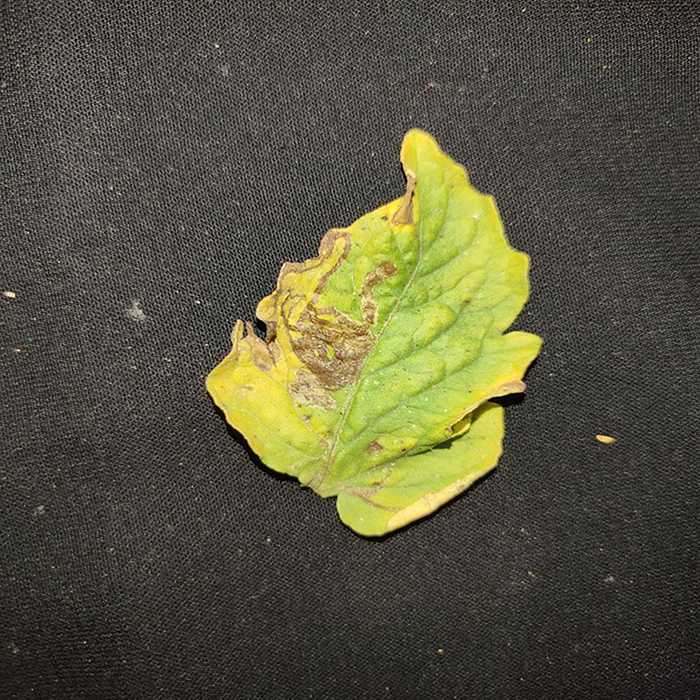
Plant: Tomato
Label: Tomato Bacterial spot